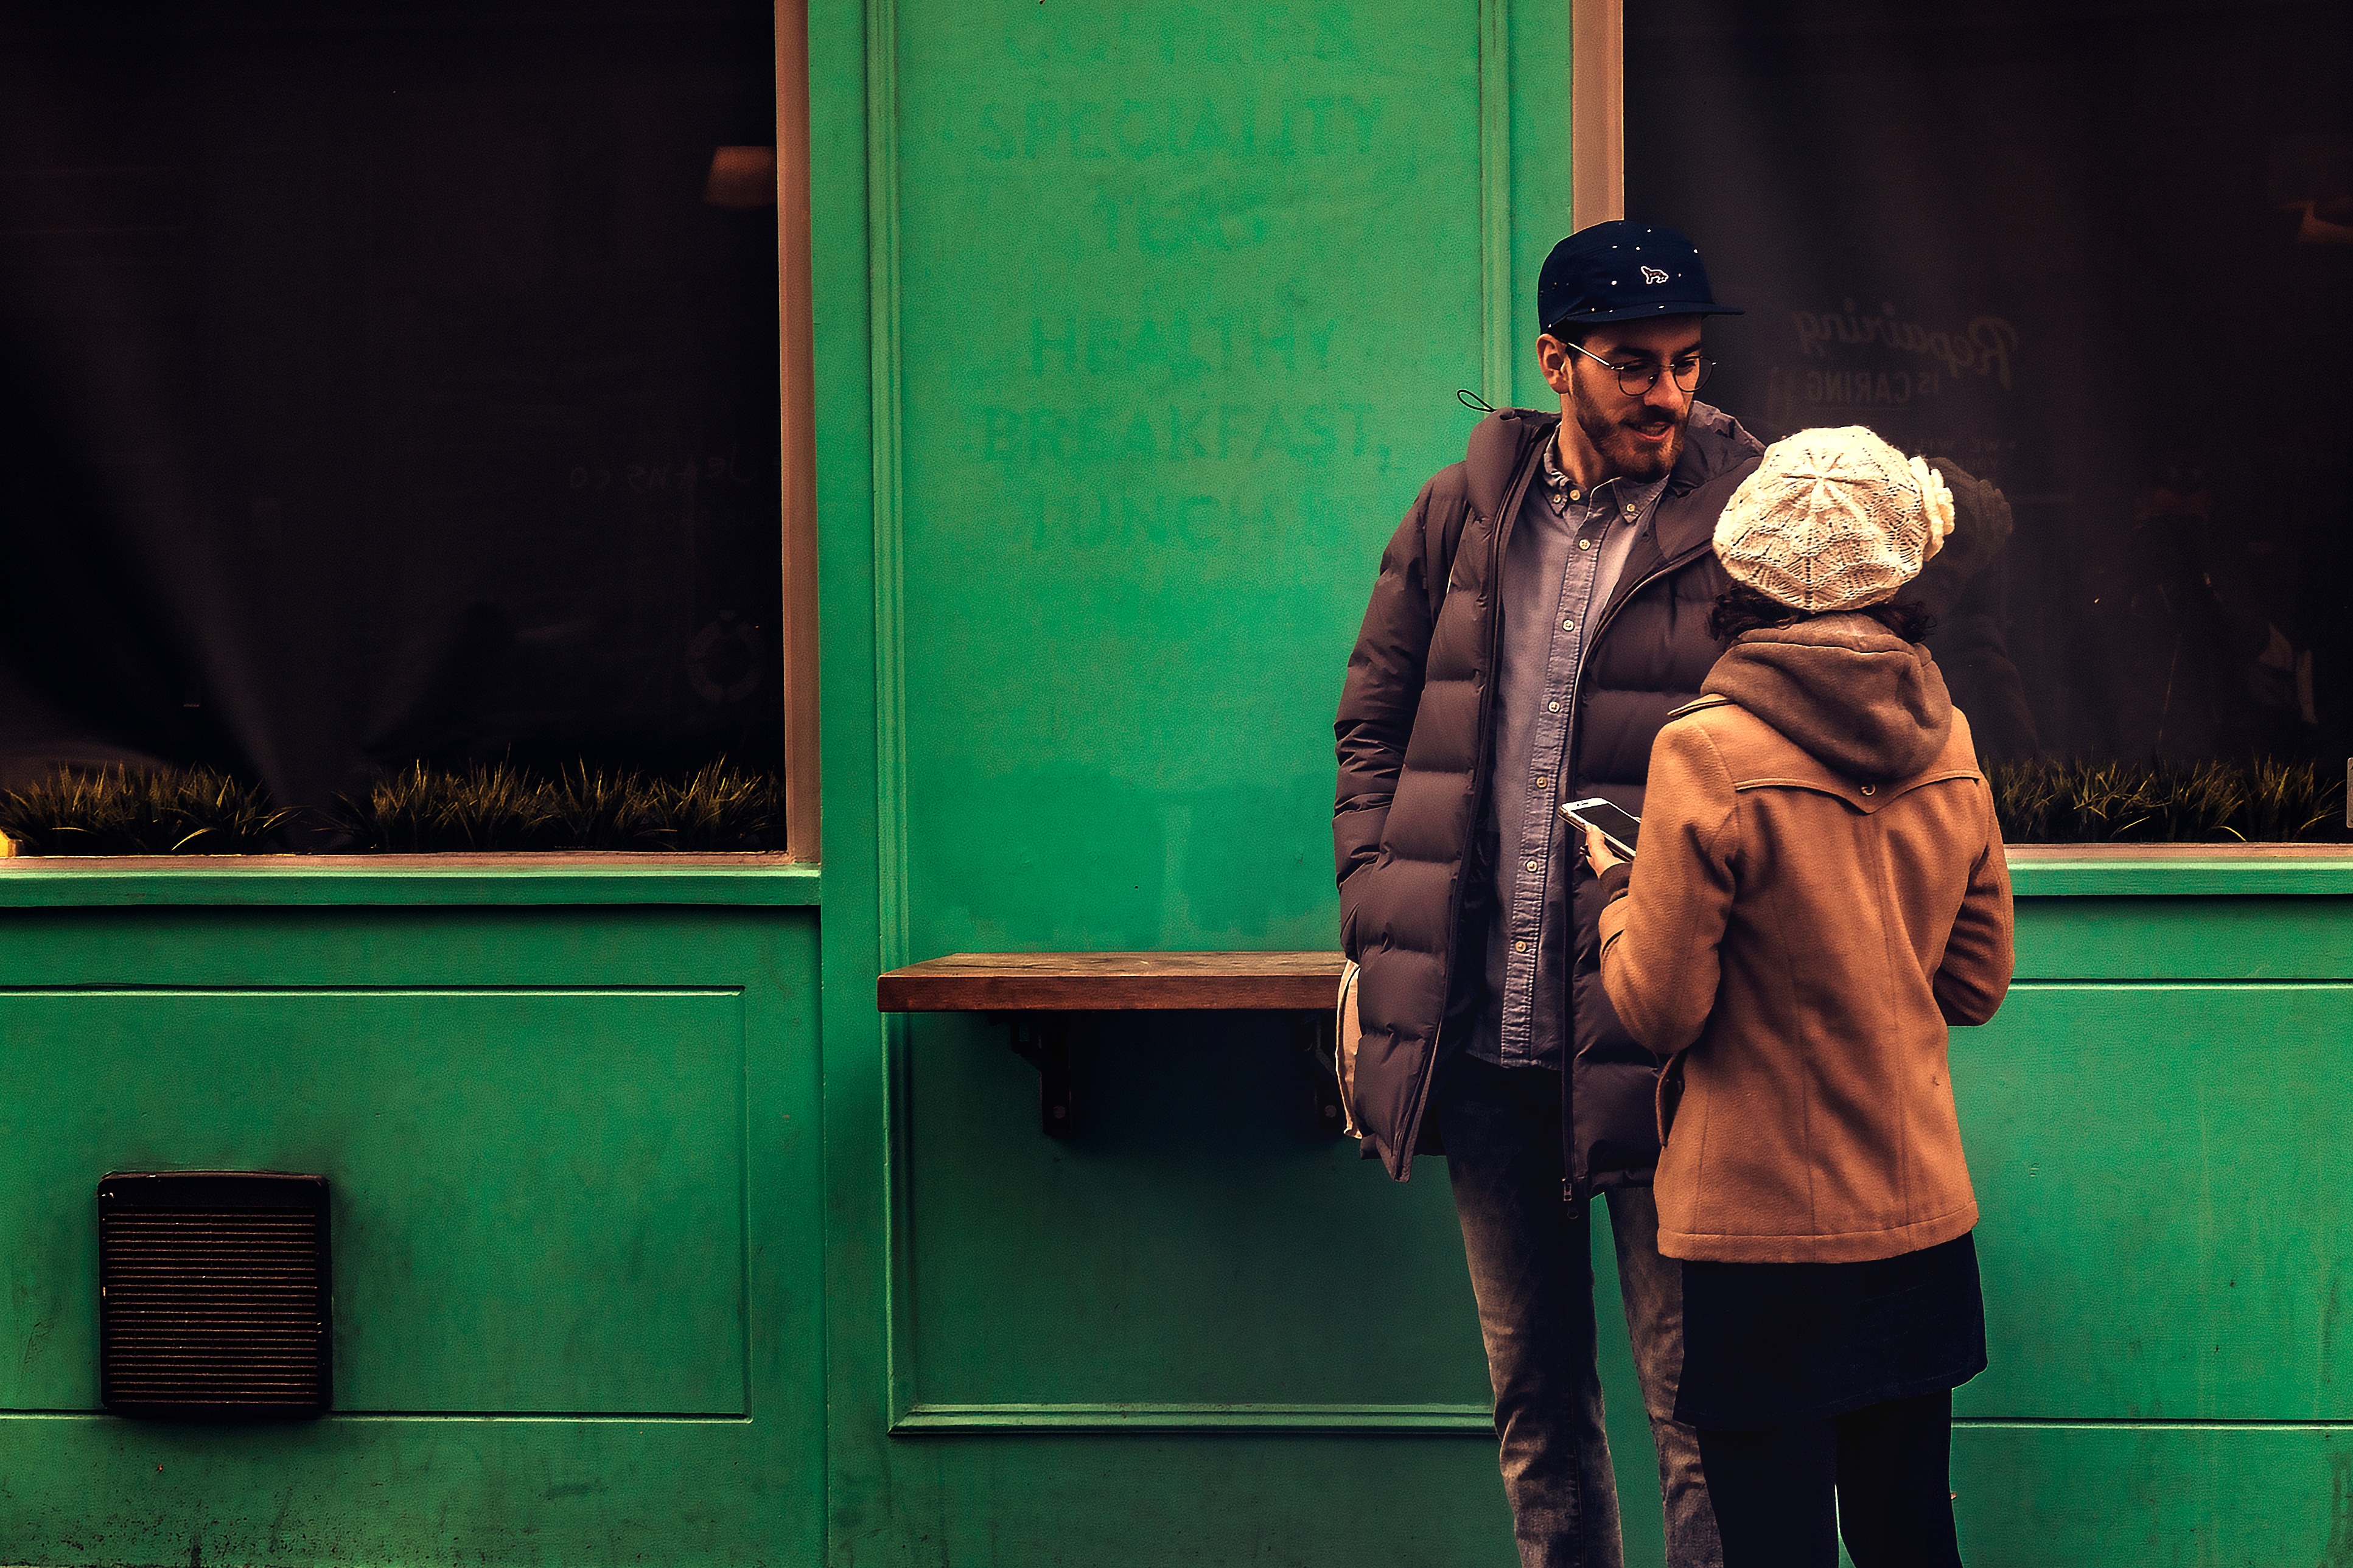
green, color, performance art, theatre, photograph